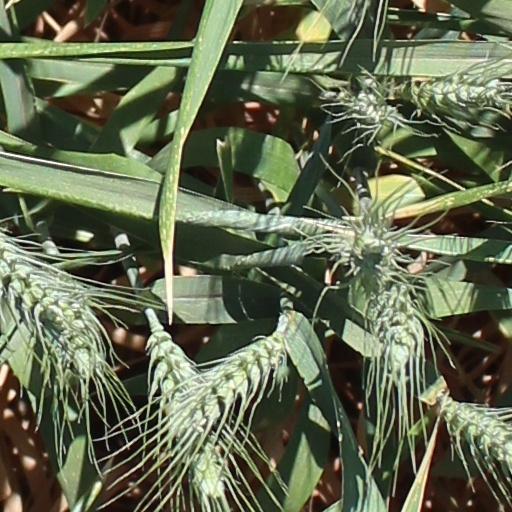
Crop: wheat